Ana Montes

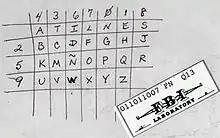
Encryption/decryption "cheat sheet" used by Montes

Carmichael further alleged that, unlike many in the U.S. intelligence community, he believed that Montes's penetration of the DIA was not the exception, but the rule, and that the Cuban intelligence services had multiple spies and moles within U.S. intelligence agencies.